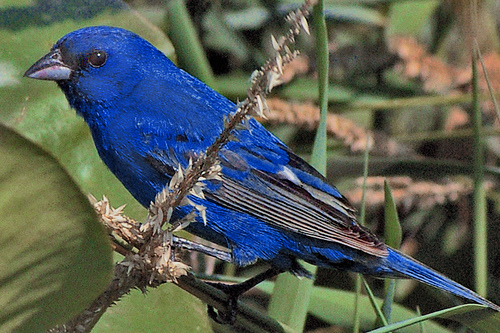
a small bird with a blue body , and black and gray wings.
a blue bird with black and white striped wings and black eyes.
this bird has a wide blue bill, a black superciliary, and a royal blue crown, throat, breast, and belly.
a small bird with blue and black feathers and a long crown
this small bird has a royal blue body with black primaries and a black, blue and purple beak.
this bird is an electric blue color with some brown and black on the wings; black eyes with a blue/black tinted beak.
this bird is a vibrant,eye catching blue and long tail feather.
this is a magnificent blue bird, it has feathered wings, beautiful bird.
this medium-sized bird has bright blue colored feathers with a touch of black.
a blue bird with dark wing feathers and a wedge-like beak.
Species: Indigo Bunting